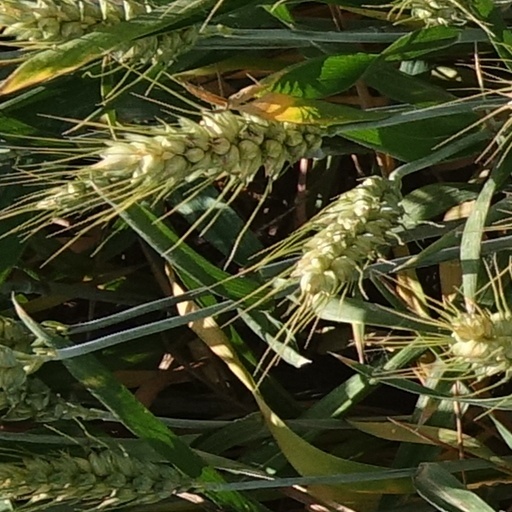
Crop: wheat